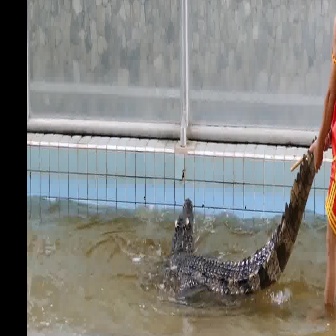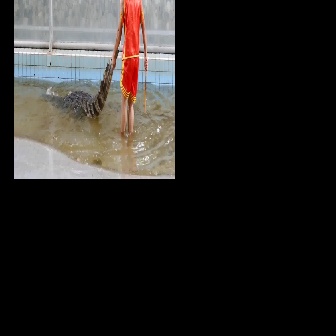
  Please identify the target specified by the bounding box [144,132,324,311] in the first image and locate it in the second image. Return the coordinates in [x_min,y_min,x_max,y_max] format.
Answer: [40,47,118,126]